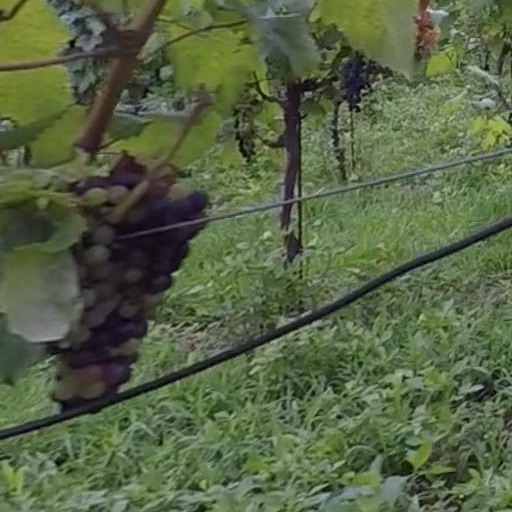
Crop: grape